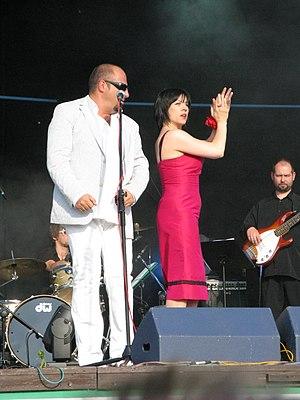
Piotr Gąsowski et Hanna Śleszyńska Polski: Piotr Gąsowski i Hanna Śleszyńska